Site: brandenburg
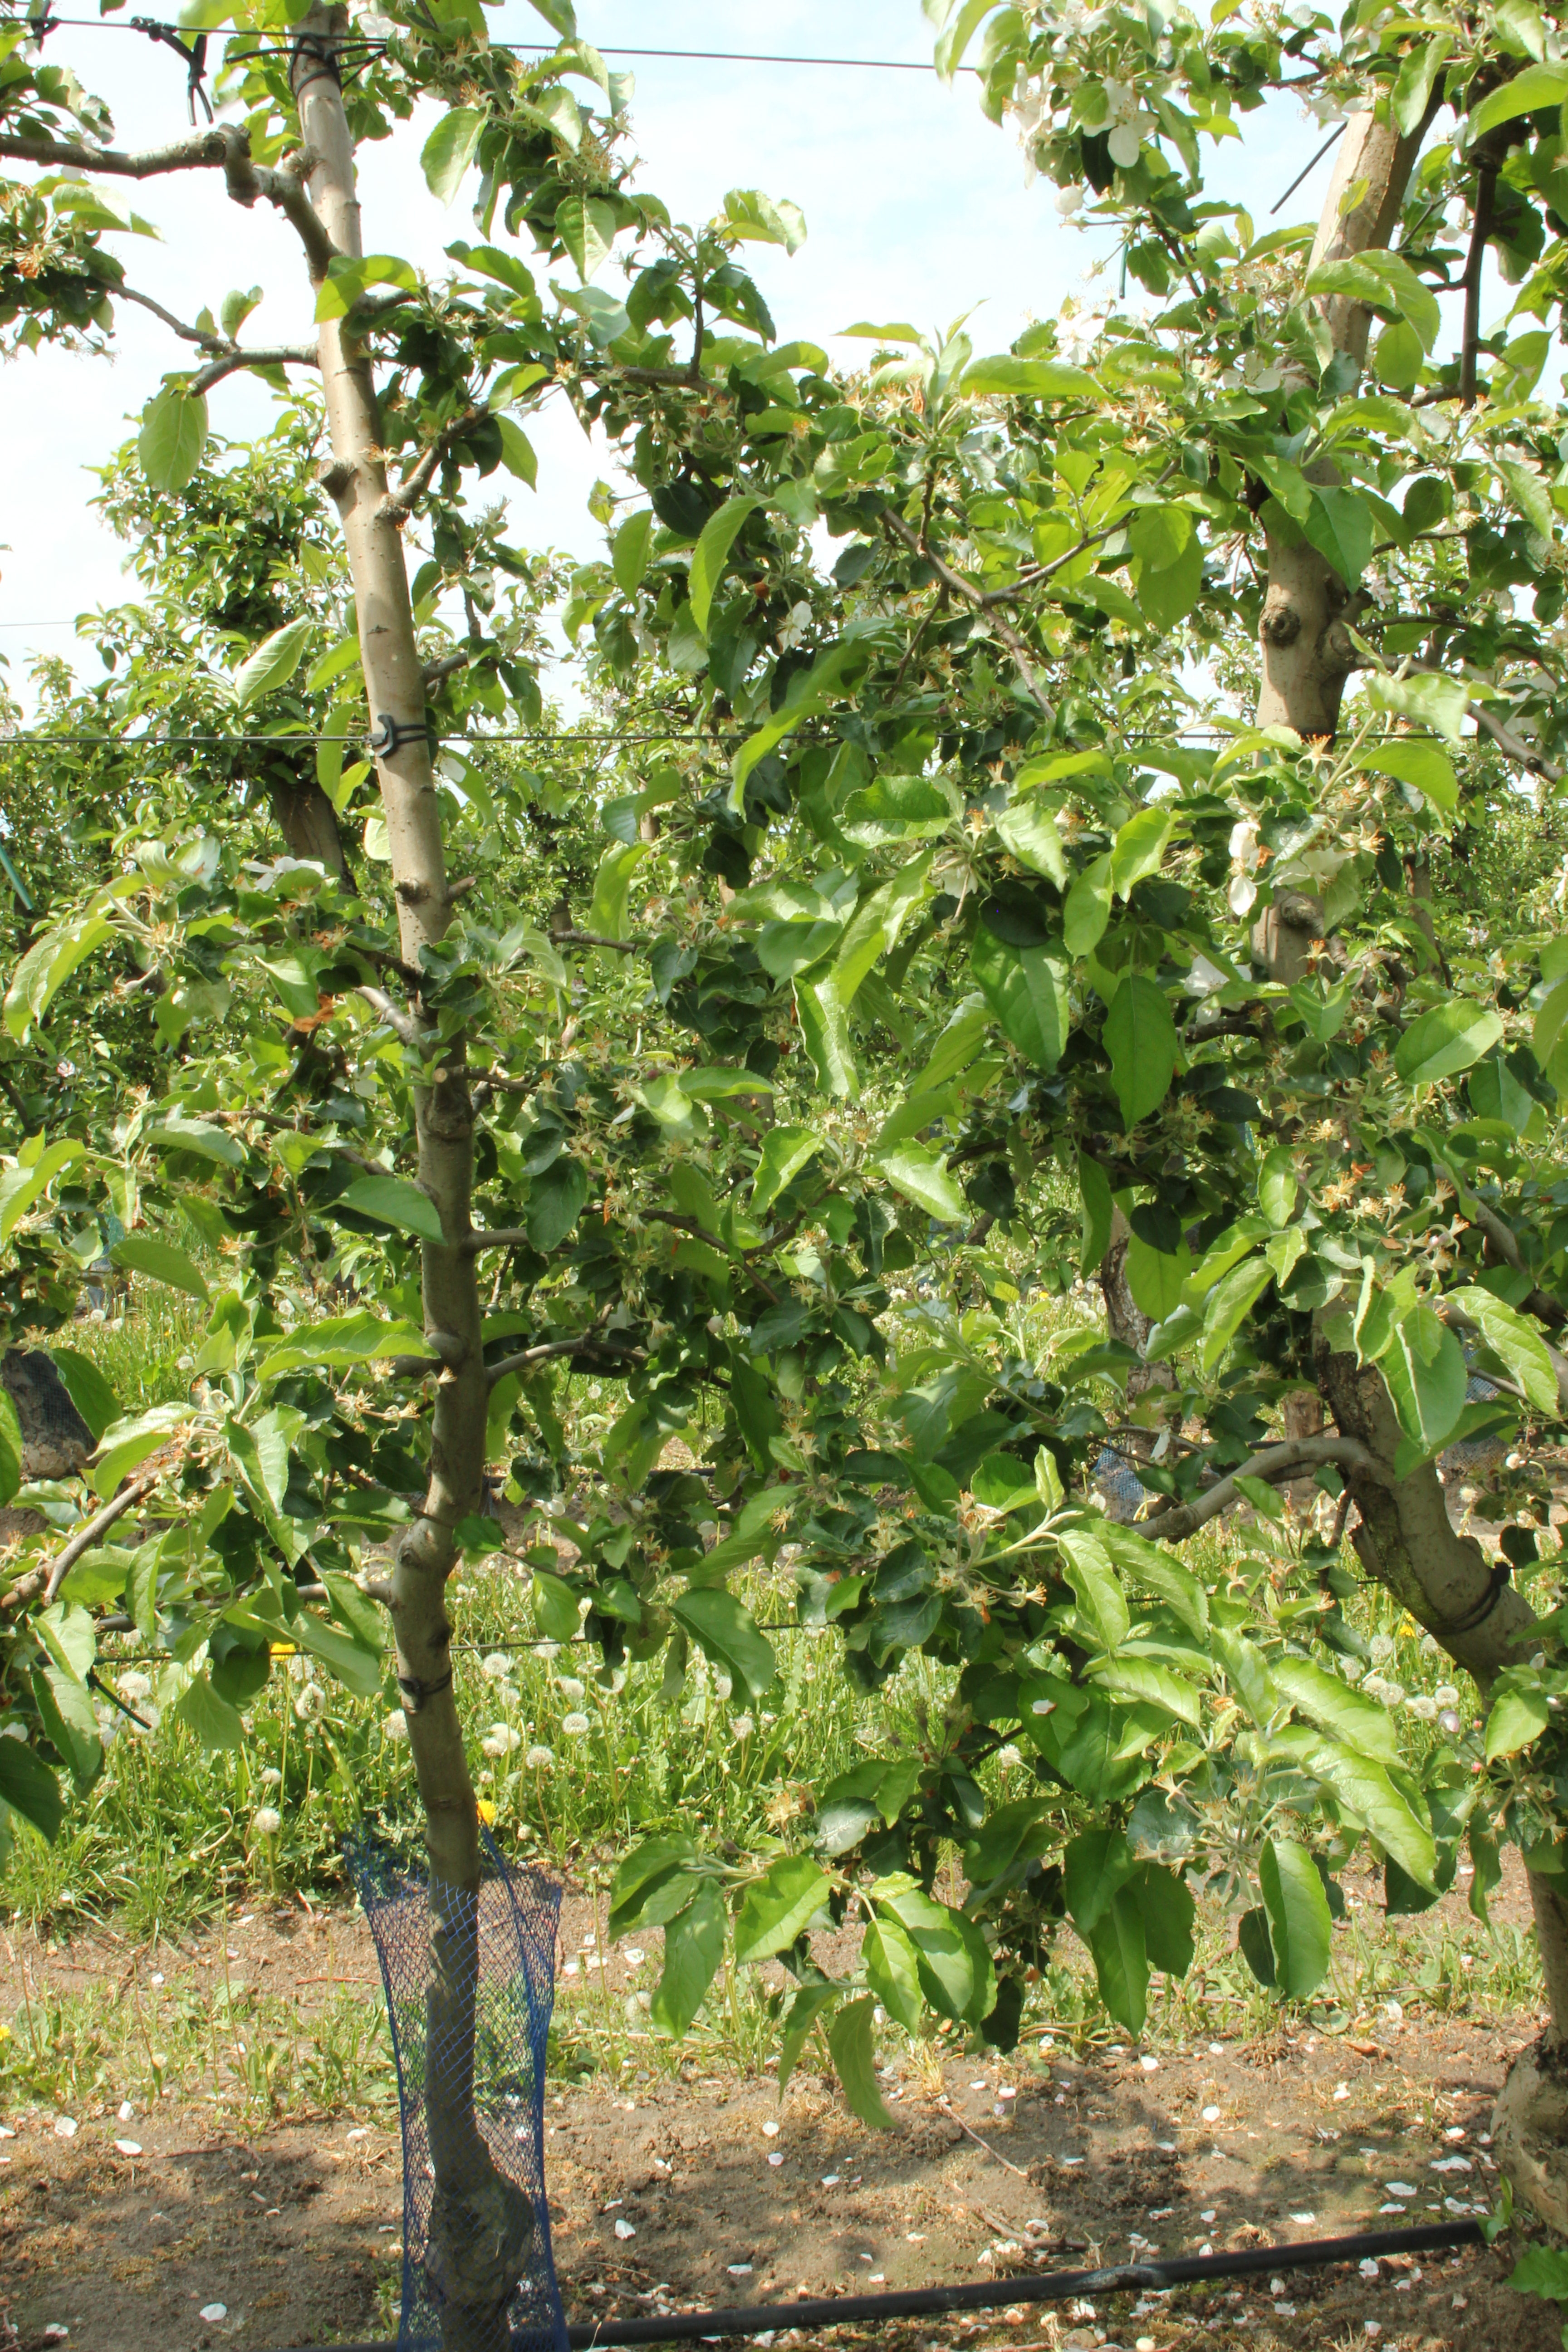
Growth stage (BBCH 67): Flowering